The Young Indiana Jones Chronicles

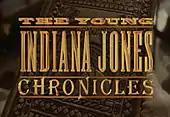
"Before the world discovered Indiana, Indiana discovered the world."

During the production of the "Indiana Jones" feature films, the cast and crew frequently questioned creator George Lucas about the Indiana Jones character's life growing up. During the concept stages of "Indiana Jones and the Last Crusade", Lucas and director Steven Spielberg decided to reveal some of this backstory in the film's opening scenes. For these scenes, Lucas chose River Phoenix to portray the character, as Harrison Ford believed that Phoenix most resembled Ford as a young man. Phoenix had appeared as the son of Ford's character in "The Mosquito Coast". This decision to reveal an adventure of a young Indiana led Lucas and crew to the idea of creating the series. The total budget for the series was $27 million while each episode cost $1.7 million.